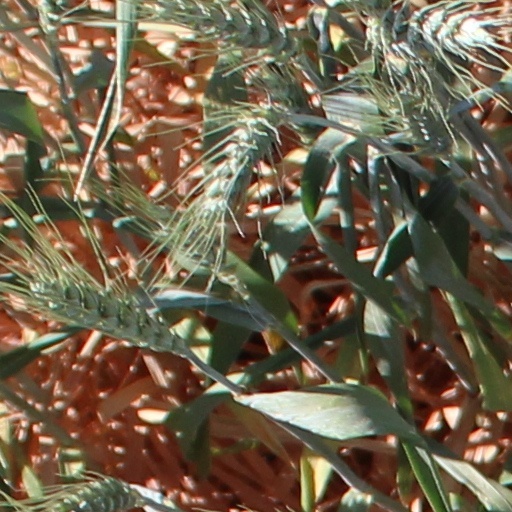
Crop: wheat